USS Philippine Sea (CV-47)

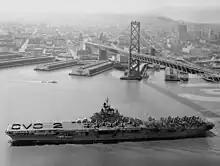
Air Group 2 in formation aboard "Philippine Sea" after the carrier's return from its first tour in Korea in early 1951

With the outbreak of the Korean War on 25 June 1950, "Philippine Sea" was ordered to Naval Base Pearl Harbor. She sailed for Hawaiian waters on 5 July with Carrier Air Group 11 embarked, flying four squadrons of Vought F4U Corsair fighter-bombers. The ship departed for Japan on 24 July. Leaving Pearl Harbor, "Philippine Sea" sailed at full speed for the Western Pacific, reaching Okinawa on 4 August. During this time, she took command of Carrier Division One. She was the third aircraft carrier to arrive in Korea, as her sister ship "Valley Forge" as well as had arrived in July. By the time "Philippine Sea" arrived in Korea, the UN forces had established superiority in the air and sea.